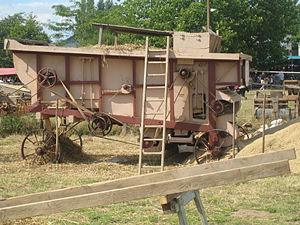
batteuse la chevallerais
La Chevallerais est une commune de l'Ouest de la France, située dans le département de la Loire-Atlantique, en région Pays de la Loire.